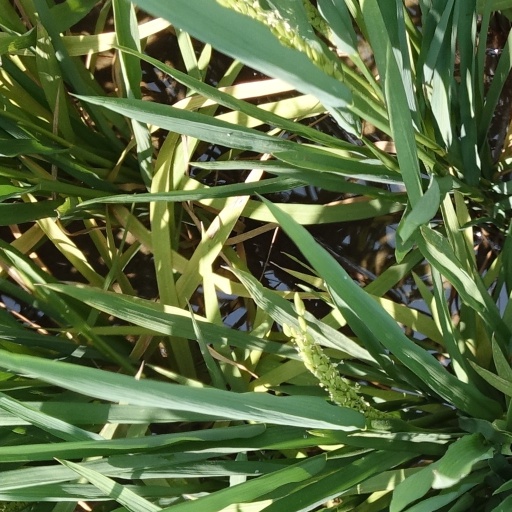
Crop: rice